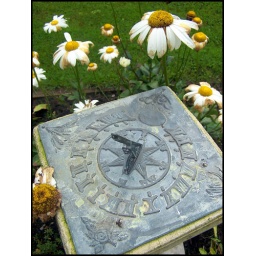
i like this one because you hve the dying flower beside the clock